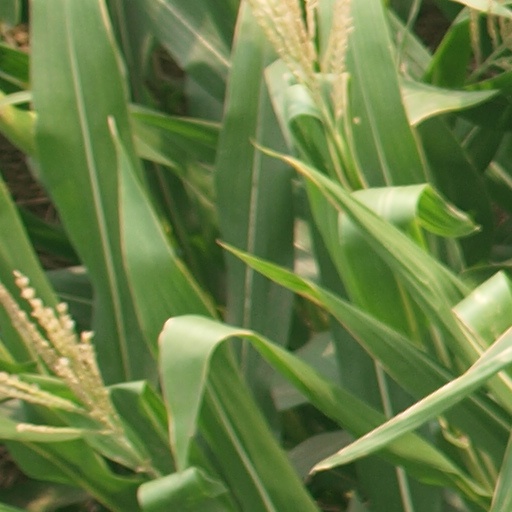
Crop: maize; corn